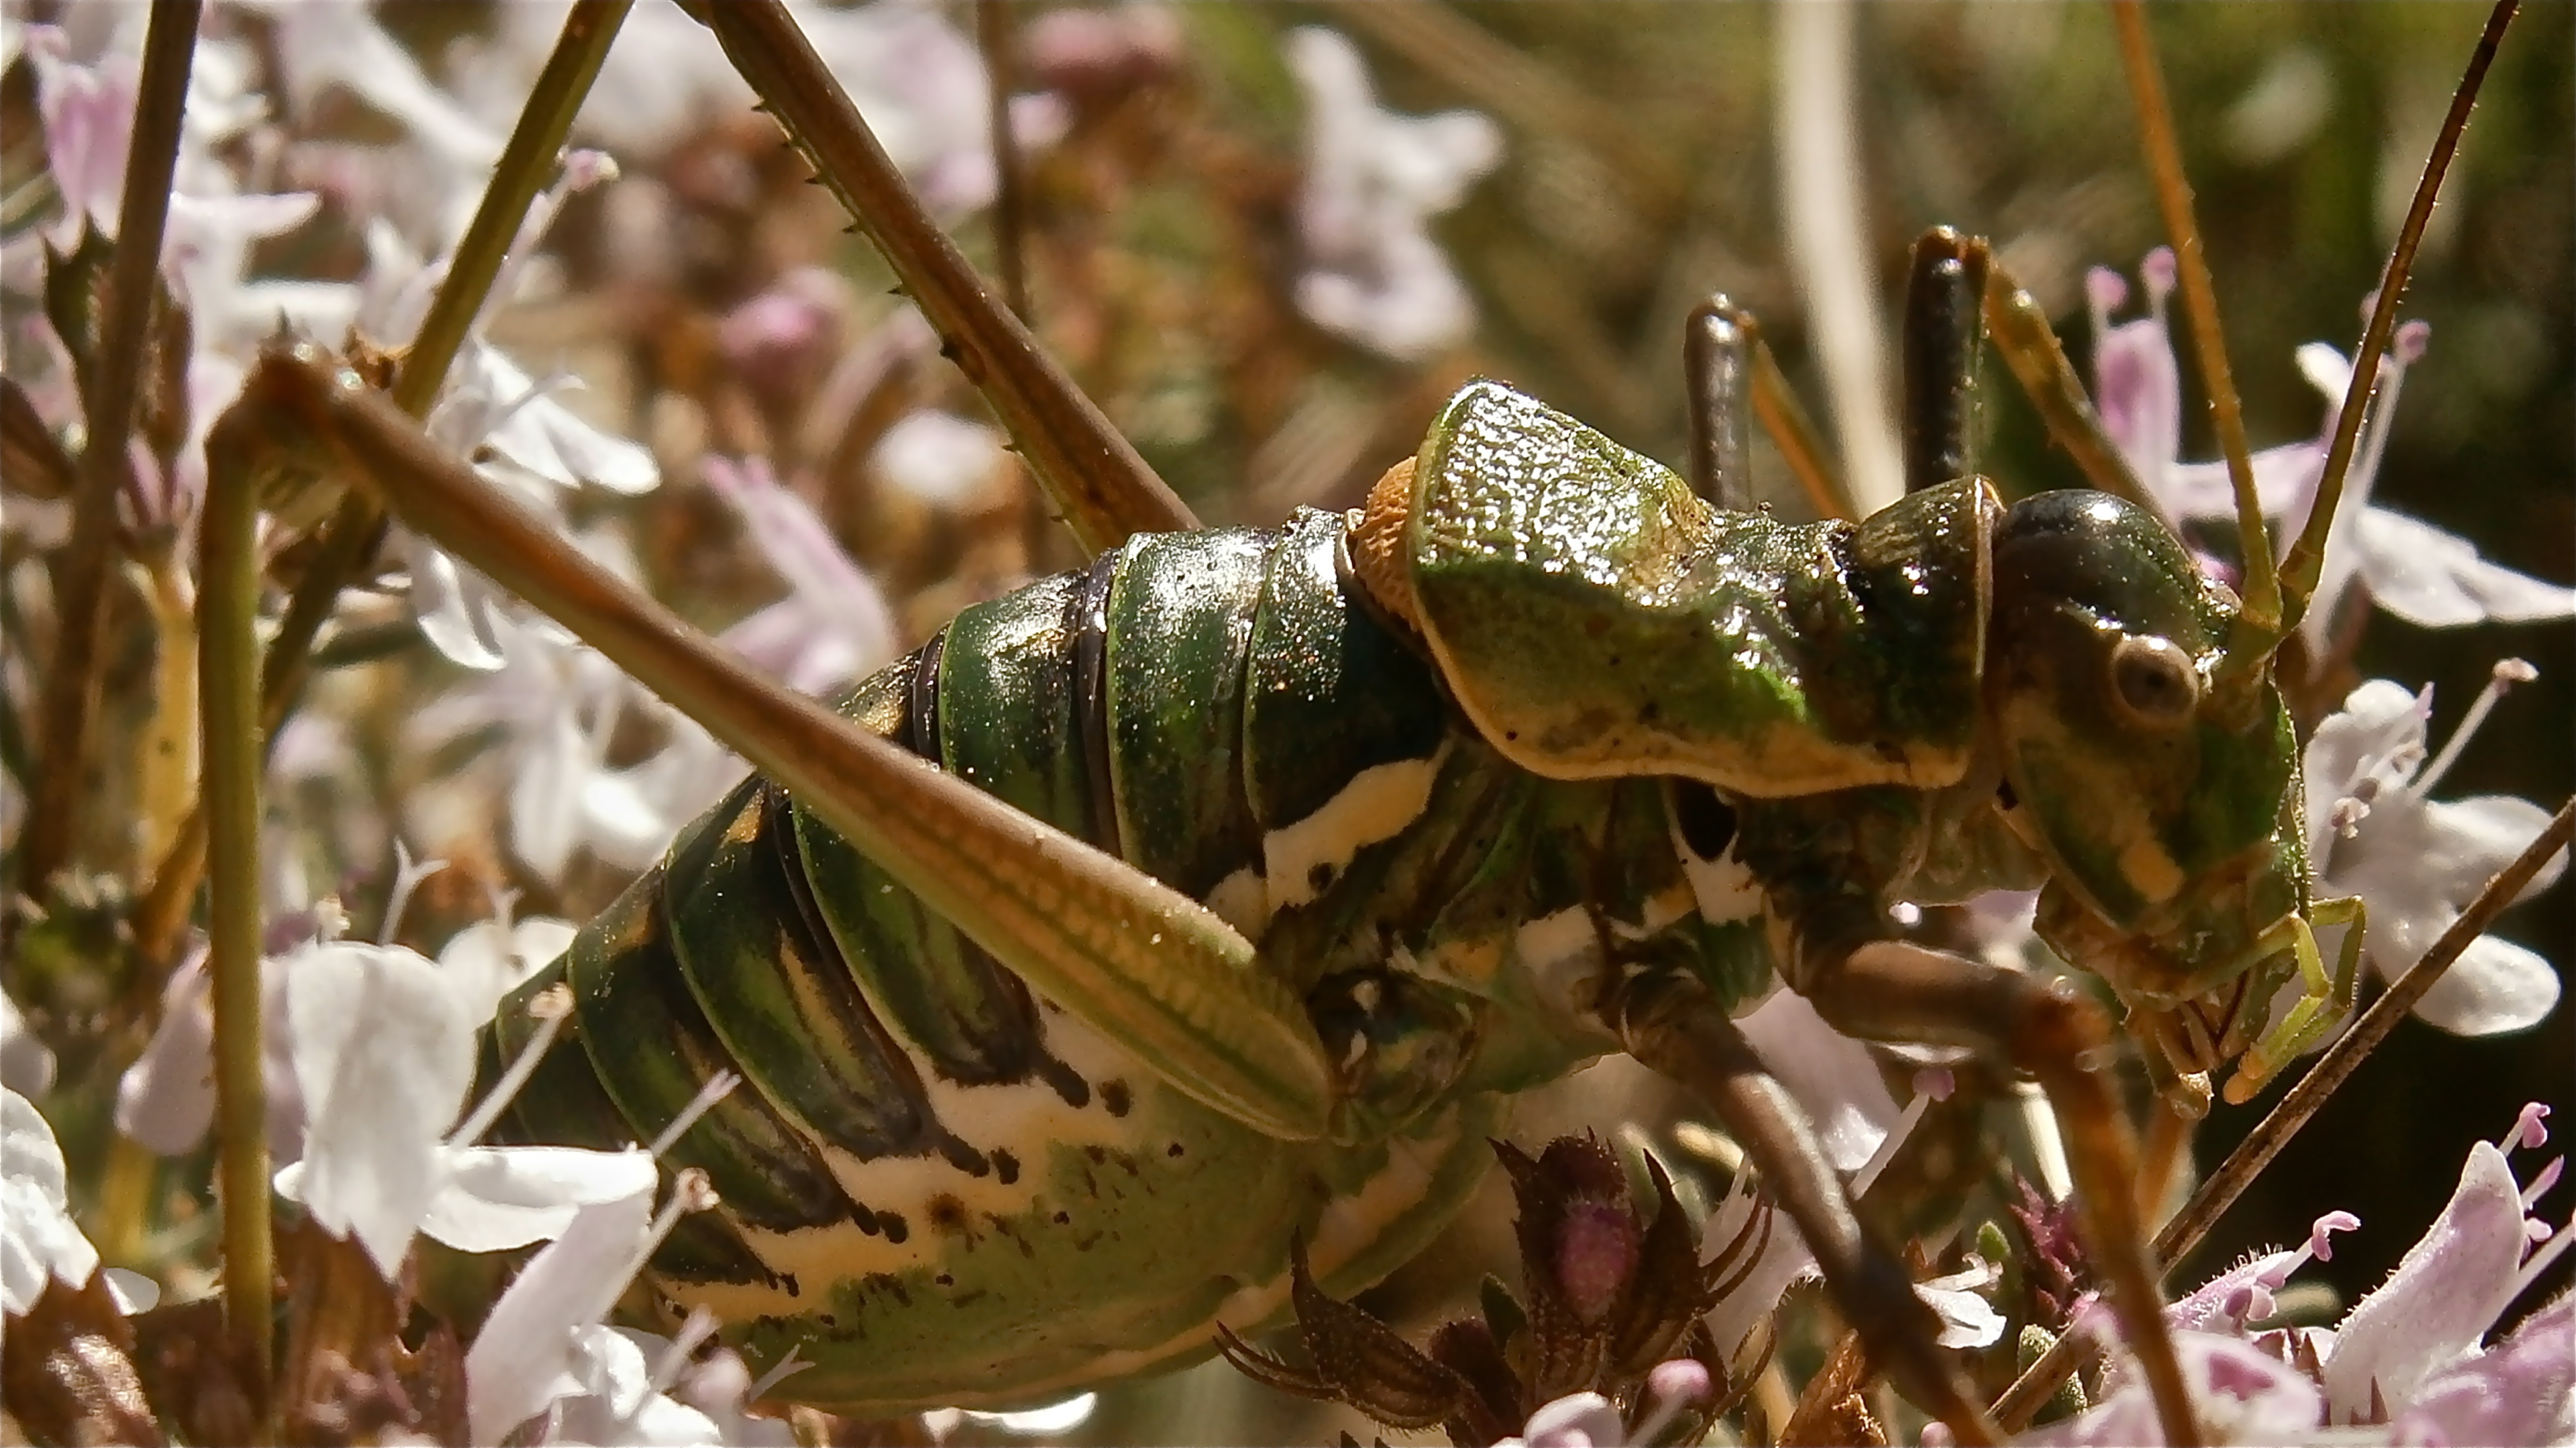
nature, forest, branch, blossom, plant, photography, leaf, flower, spring, produce, insect, botany, flora, fauna, close up, grasshopper, macro photography, flowering plant, land plant, thorns spines and prickles